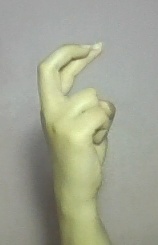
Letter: zay